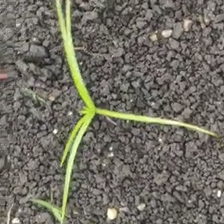
Weed species: Lavhala_(Cyperus_Rotundus)